Brunnsparken, Gothenburg

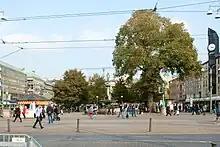
Brunnsparken seen from the west.

Brunnsparken (Swedish for "well park") is a central square in Gothenburg, Sweden. It is located between Nordstan and Arkaden, and between two of Gothenburg's oldest streets, Norra Hamngatan and Södra Hamngatan (actually bordering Stora Hamnkanalen to the north). With its central location "Inom Vallgraven" and with numerous shopping centres it is a popular meeting place in Gothenburg.